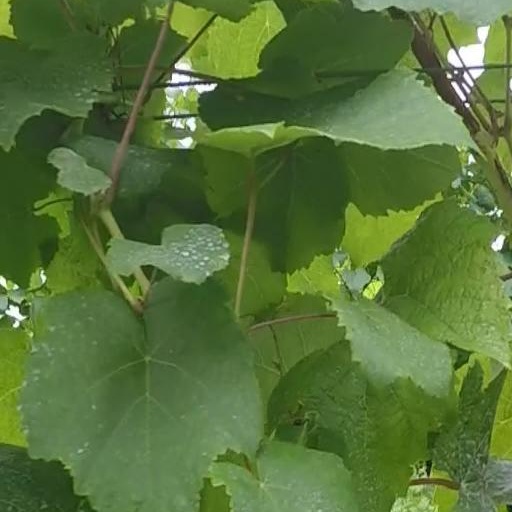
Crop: grape